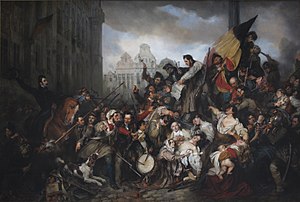
Gustave Wappers
Episode fra den belgiske revolution i 1830 (1834), Musées royaux des Beaux-Arts de Belgique
Egide Charles Gustave, Baron Wappers er bedre kendt som den belgiske maler Gustave Wappers, mens hans værker anses for at være flamske. Han signerede sin værker med navnet Gustaf Wappers. Maleren er kendt med et eller flere fornavne, på engelsk eller fransk Gustave eller mere sjældent det fulde Egide Charles Gustave, selv om han var født i den flamske by Antwerpen som Egidius Karel Gustaaf Wappers, internationalt er han også kendt under dette navn, om end hyppigere som Gustaaf Wappers. Den mere sjældne form 'Gustaf' ligger tættere på den sædvanlige udtale i Antwerpen, og optræder på signaturer bag på malerierne. Barontitlen han fik tildelt skal stå mellem fornavn og efternavn.